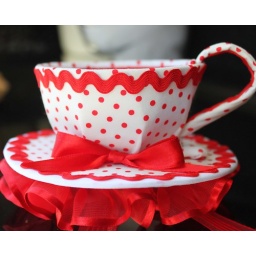
Tea cup hat made by me &amp;lt;3